Udayam (TV series)

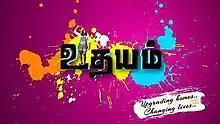
Cover Photo

Udayam is a Singaporean Tamil language reality makeover show produced by Lavin Selvan ( 2 seasons only ). Its first season aired on MediaCorp Vasantham from 7 September to 26 October 2017 on every Thursday at 9:00PM for 8 episodes, and its third season aired in 2020. Its initial concept is an adaptation from American reality television series "". The show was hosted by television personality Udaya Soundari and clinched the awards for its production and host being the best info-ed series for its first 2 seasons.